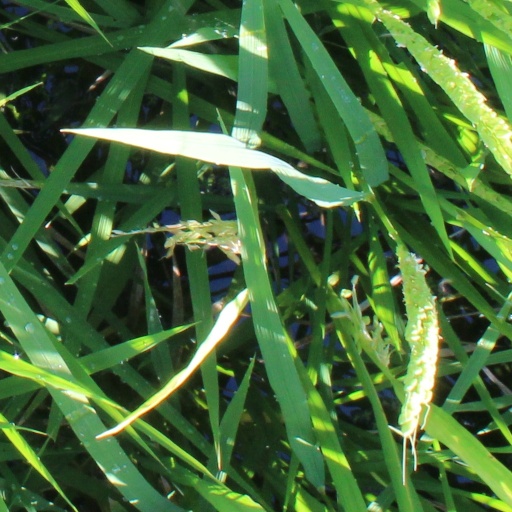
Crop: rice